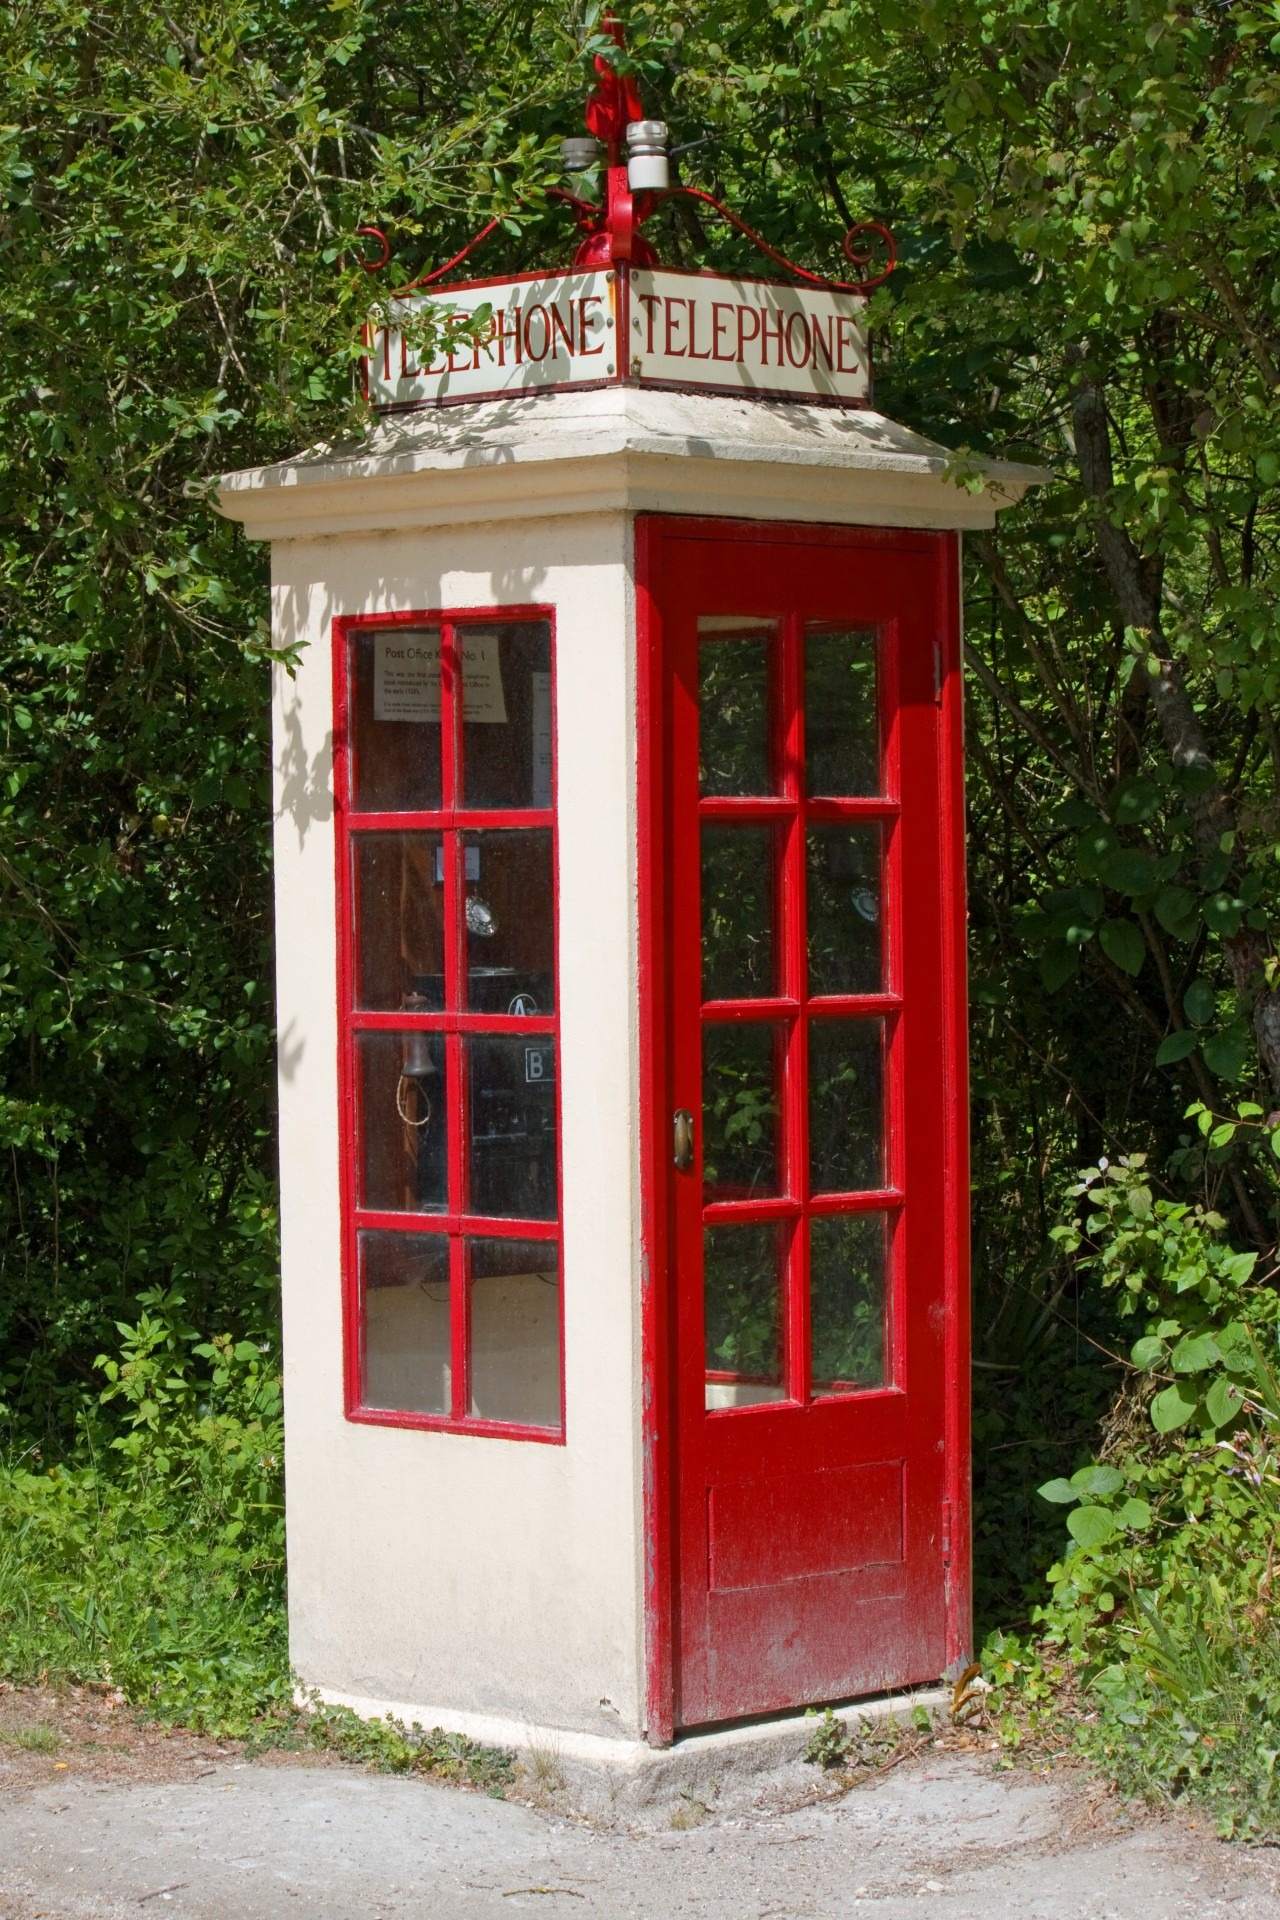
vintage, old, red, phone, worn, british, english, faded, old fashioned, telephone booth, telephone box, outdoor structure